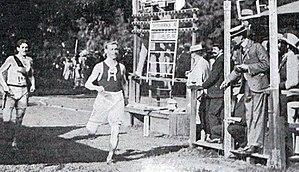
Alfred Tysoe, vainqueur du 800 mètres aux Jeux Olympiques de 1900.
Alfred Ernest Tysoe est un athlète britannique spécialiste des courses de demi-fond et de fond.